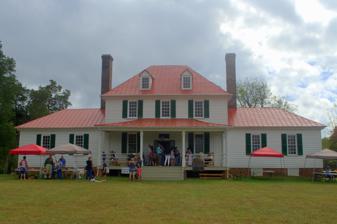
Building: Eppington
Country: United States of America
Year built: 1768
Historic house in Virginia, United States United States historic place Eppington U.S. National Register of Historic Places Virginia Landmarks Register Front of the house, pictured in 2017 Show map of Virginia Show map of the United States Location South of the junction of VA 621 and 602, near Winterpock , Virginia Coordinates 37°17′45″N 77°43′37″W / 37.29583°N 77.72694°W / 37.29583; -77.72694 Area 1,750 acres (710 ha) Built c. 1768 ( 1768 ) Architectural style Georgian NRHP reference No. 69000230 VLR No. 020-0025 Significant dates Added to NRHP November 12, 1969 Designated VLR September 9, 1969 Eppington is a historic plantation house located near Winterpock , Chesterfield County, Virginia .  It was built about 1768, and consists of a three-bay, 2 + 1 ⁄ 2 -story, central block with hipped roof , dormers , modillion cornice , and flanking one-story wings in the Georgian style. It has a later two-story rear ell. It features two tall exterior end chimneys which rise from the roof of the wings . It was listed on the National Register of Historic Places in 1969. History The Eppeses and Jeffersons Its builder, Francis Eppes, was brother-in-law and first cousin of Martha Jefferson (1748–1782), the wife of Thomas Jefferson .  After her death, Eppes and his wife Elizabeth (Martha Jefferson's half-sister) raised Jefferson's two younger daughters, Mary and Lucy Elizabeth, while their father was Minister to France. Charles Eppes sent samples of American trees, including Bald Cypress , Eastern Red Cedar , Southern Magnolia and Wax-myrtle as well as hams from Monticello to Thomas Jefferson in France at Thomas Jefferson's request. Lucy Elizabeth died in 1784 aged two and was buried at Eppington. Mary (Polly) Jefferson (1778–1804), married in 1797 her cousin, John Wayles Eppes (1772–1823) and spent much of her time at Eppington. The Eppeses own daughters studied natural and agricultural sciences, noting what times of year crops came in as well as when Eastern whip-poor-wills arrived and started singing. In 1790, Charles Eppes had 124 slaves and 2 white overseers living on Eppington. The yard near the house was a service yard, an area for the house slaves to do work such as smoking country ham , milking cows, churning butter and drawing water from a well.  A fence line appears to have kept the field slaves separate from house slaves.  The service yard was hidden from visitors with tended gardens, orchards and lawns.  The value of the slave's labor added greatly to the wealth of the plantation until the American Civil War . As early as 1806, a school building was on the property.  Later, by the mid-eighteen hundreds, the building was converted into a kitchen to replace a previous building that had been the kitchen. Archibald Thweatt Simple architrave framing with a plain frieze and shelf above on the mantle. The off-center position of the fireplace is shown with the different widths of the side panels. Archibald Thweatt acquired Eppington over several purchases starting in December 1812. Epps Falls, at Eppington, were deemed dangerous for passing boats by the Virginia General Assembly. The General Assembly, in 1819, gave Archibald Thweatt, owner of Eppington, compensation from any damages but allowed the Upper Appomattox Canal company to build a dam and locks around the falls.  Archibald Thweatt and his heirs were also given leave to build a grist mill on the dam. Archibald Thweatt raised Merino wool.  Also, in 1819, he made a land arrangement which was critical to keep open the right of way road from Richmond to Petersburg . When the Upper Appomattox Canal Navigation System was complete, neighboring farmers could ship farm produce from the docks at Eppington. There were large loading facilities.  When coal was first mined at the Clover Hill Pits , in 1837, it was taken by mule, later by rail, to the docks at Epps Falls.  A boat that could carry seven tons of coal, made a four-day round trip to Petersburg for two dollars and thirty eight cents. Rail Service to the docks was discontinued when the Clover Hill Railroad was built to the James River.  But it was later added back when the successor, the Brighthope Railway was expanded in 1881. Map of Chesterfield County, Virginia 1888, cropped to show Eppington Plantation and the surrounding areas.  Boat, train and carriage traffic came to the front of the plantation. References